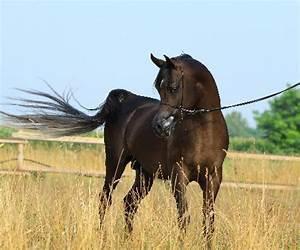
horse